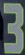
Number: 3